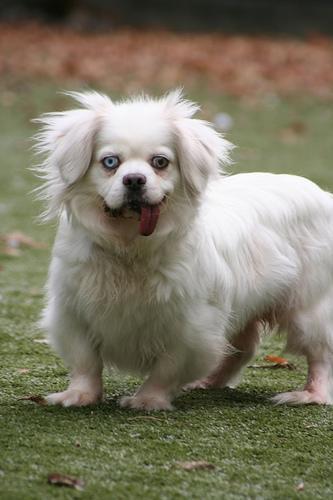
Pekinese